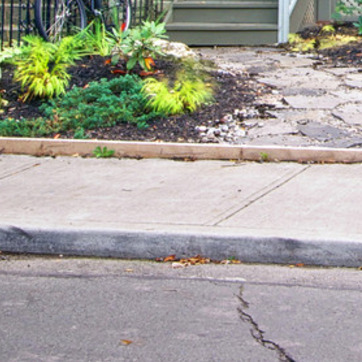
Material: stone